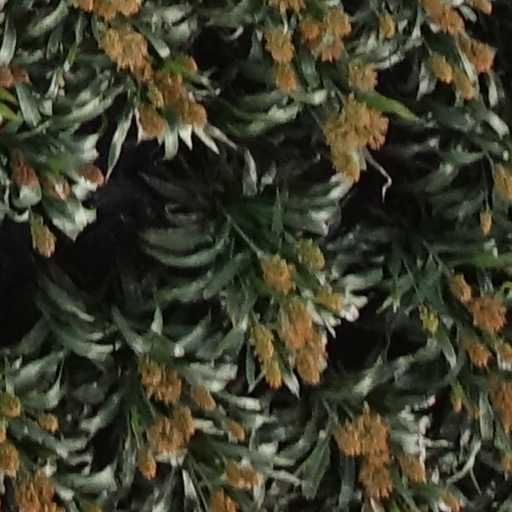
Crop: sorghum